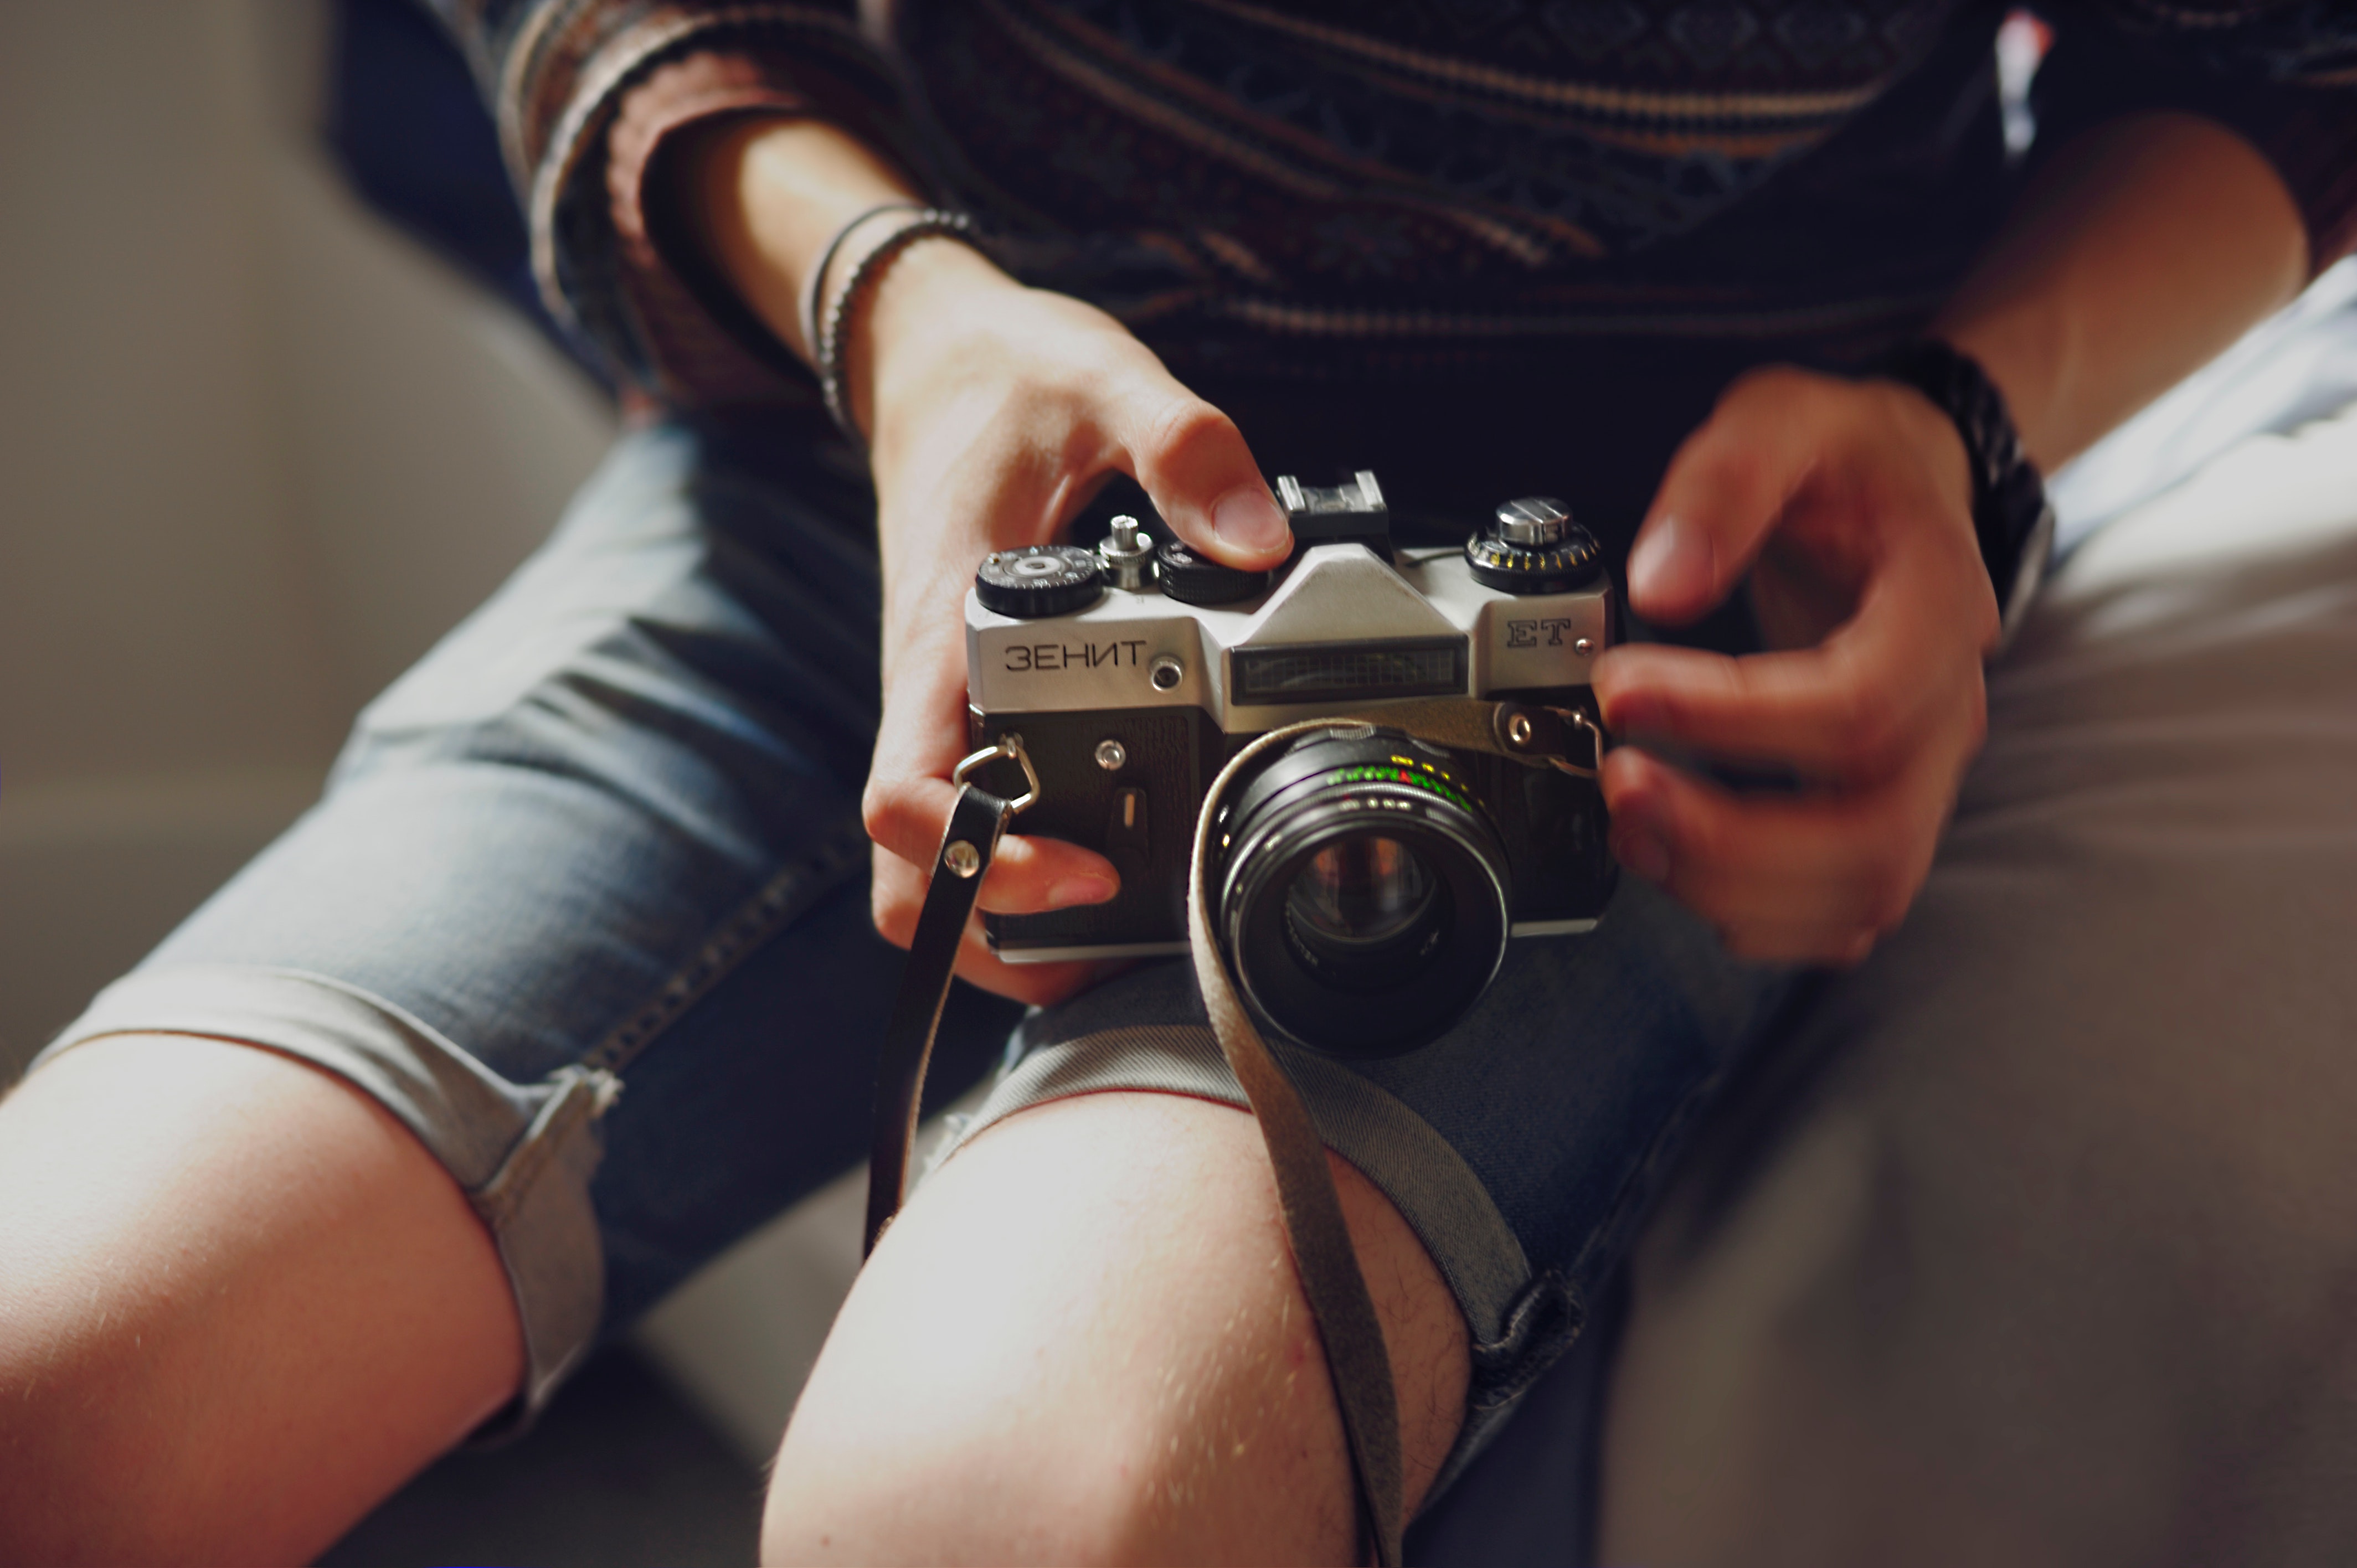
cameras optics, camera, hand, arm, shoulder, wrist, joint, reflex camera, photographer, cool, single lens reflex camera, photography, finger, digital camera, nail, mirrorless interchangeable lens camera, camera accessory, strap, camera lens, lens